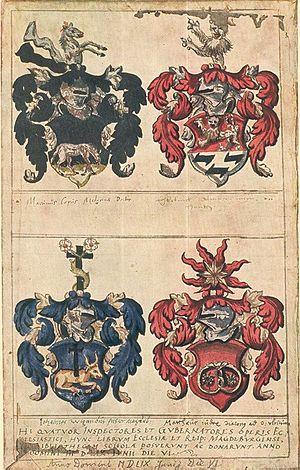
Le Centuries de Magdebourg est un ouvrage sur l'histoire de la religion chrétienne publié à Bâle de 1559 à 1574.